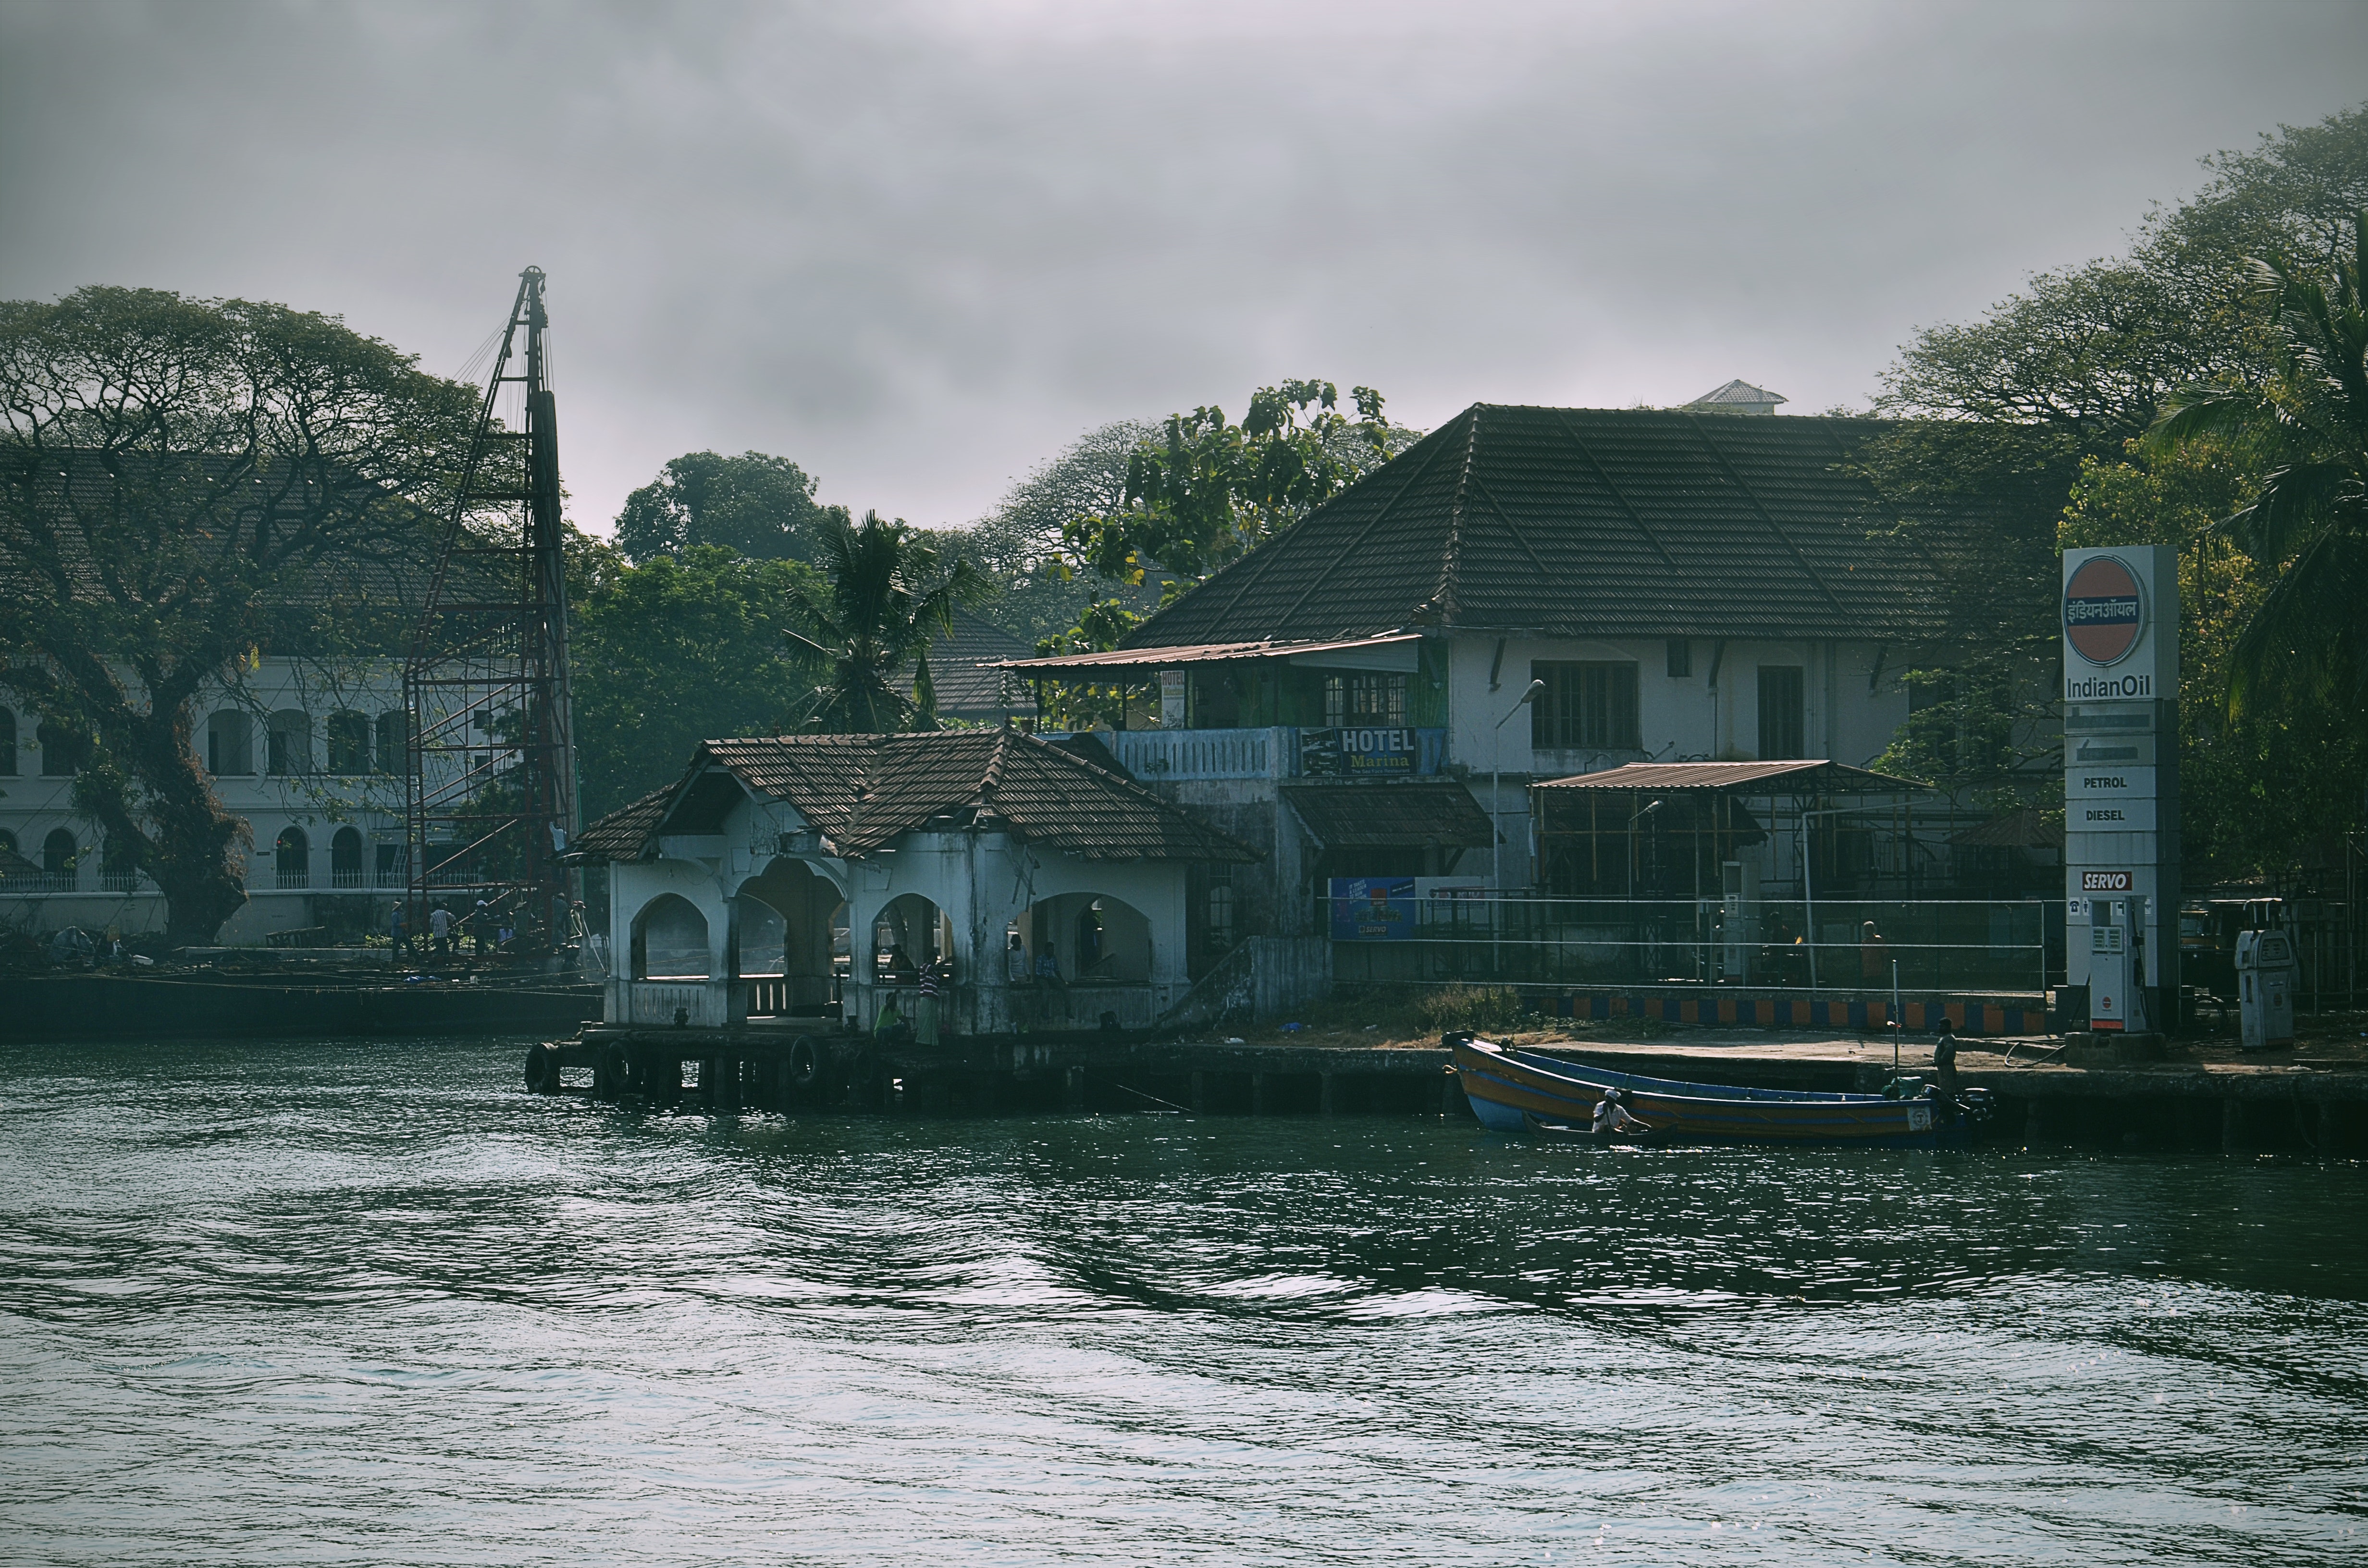
water, house, atmospheric phenomenon, home, river, waterway, tree, architecture, building, boathouse, lake, bank, water transportation, bayou, watercourse, vehicle, channel, cottage